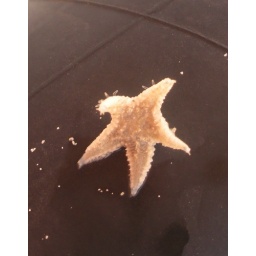
Sea star my sister found it in sea sand ,it is moving may be due to absence of water